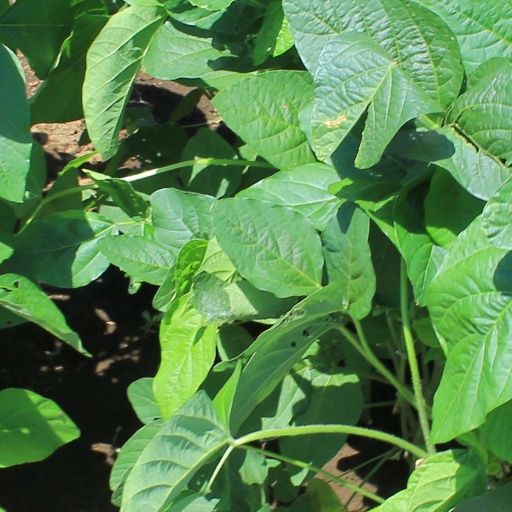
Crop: soybean